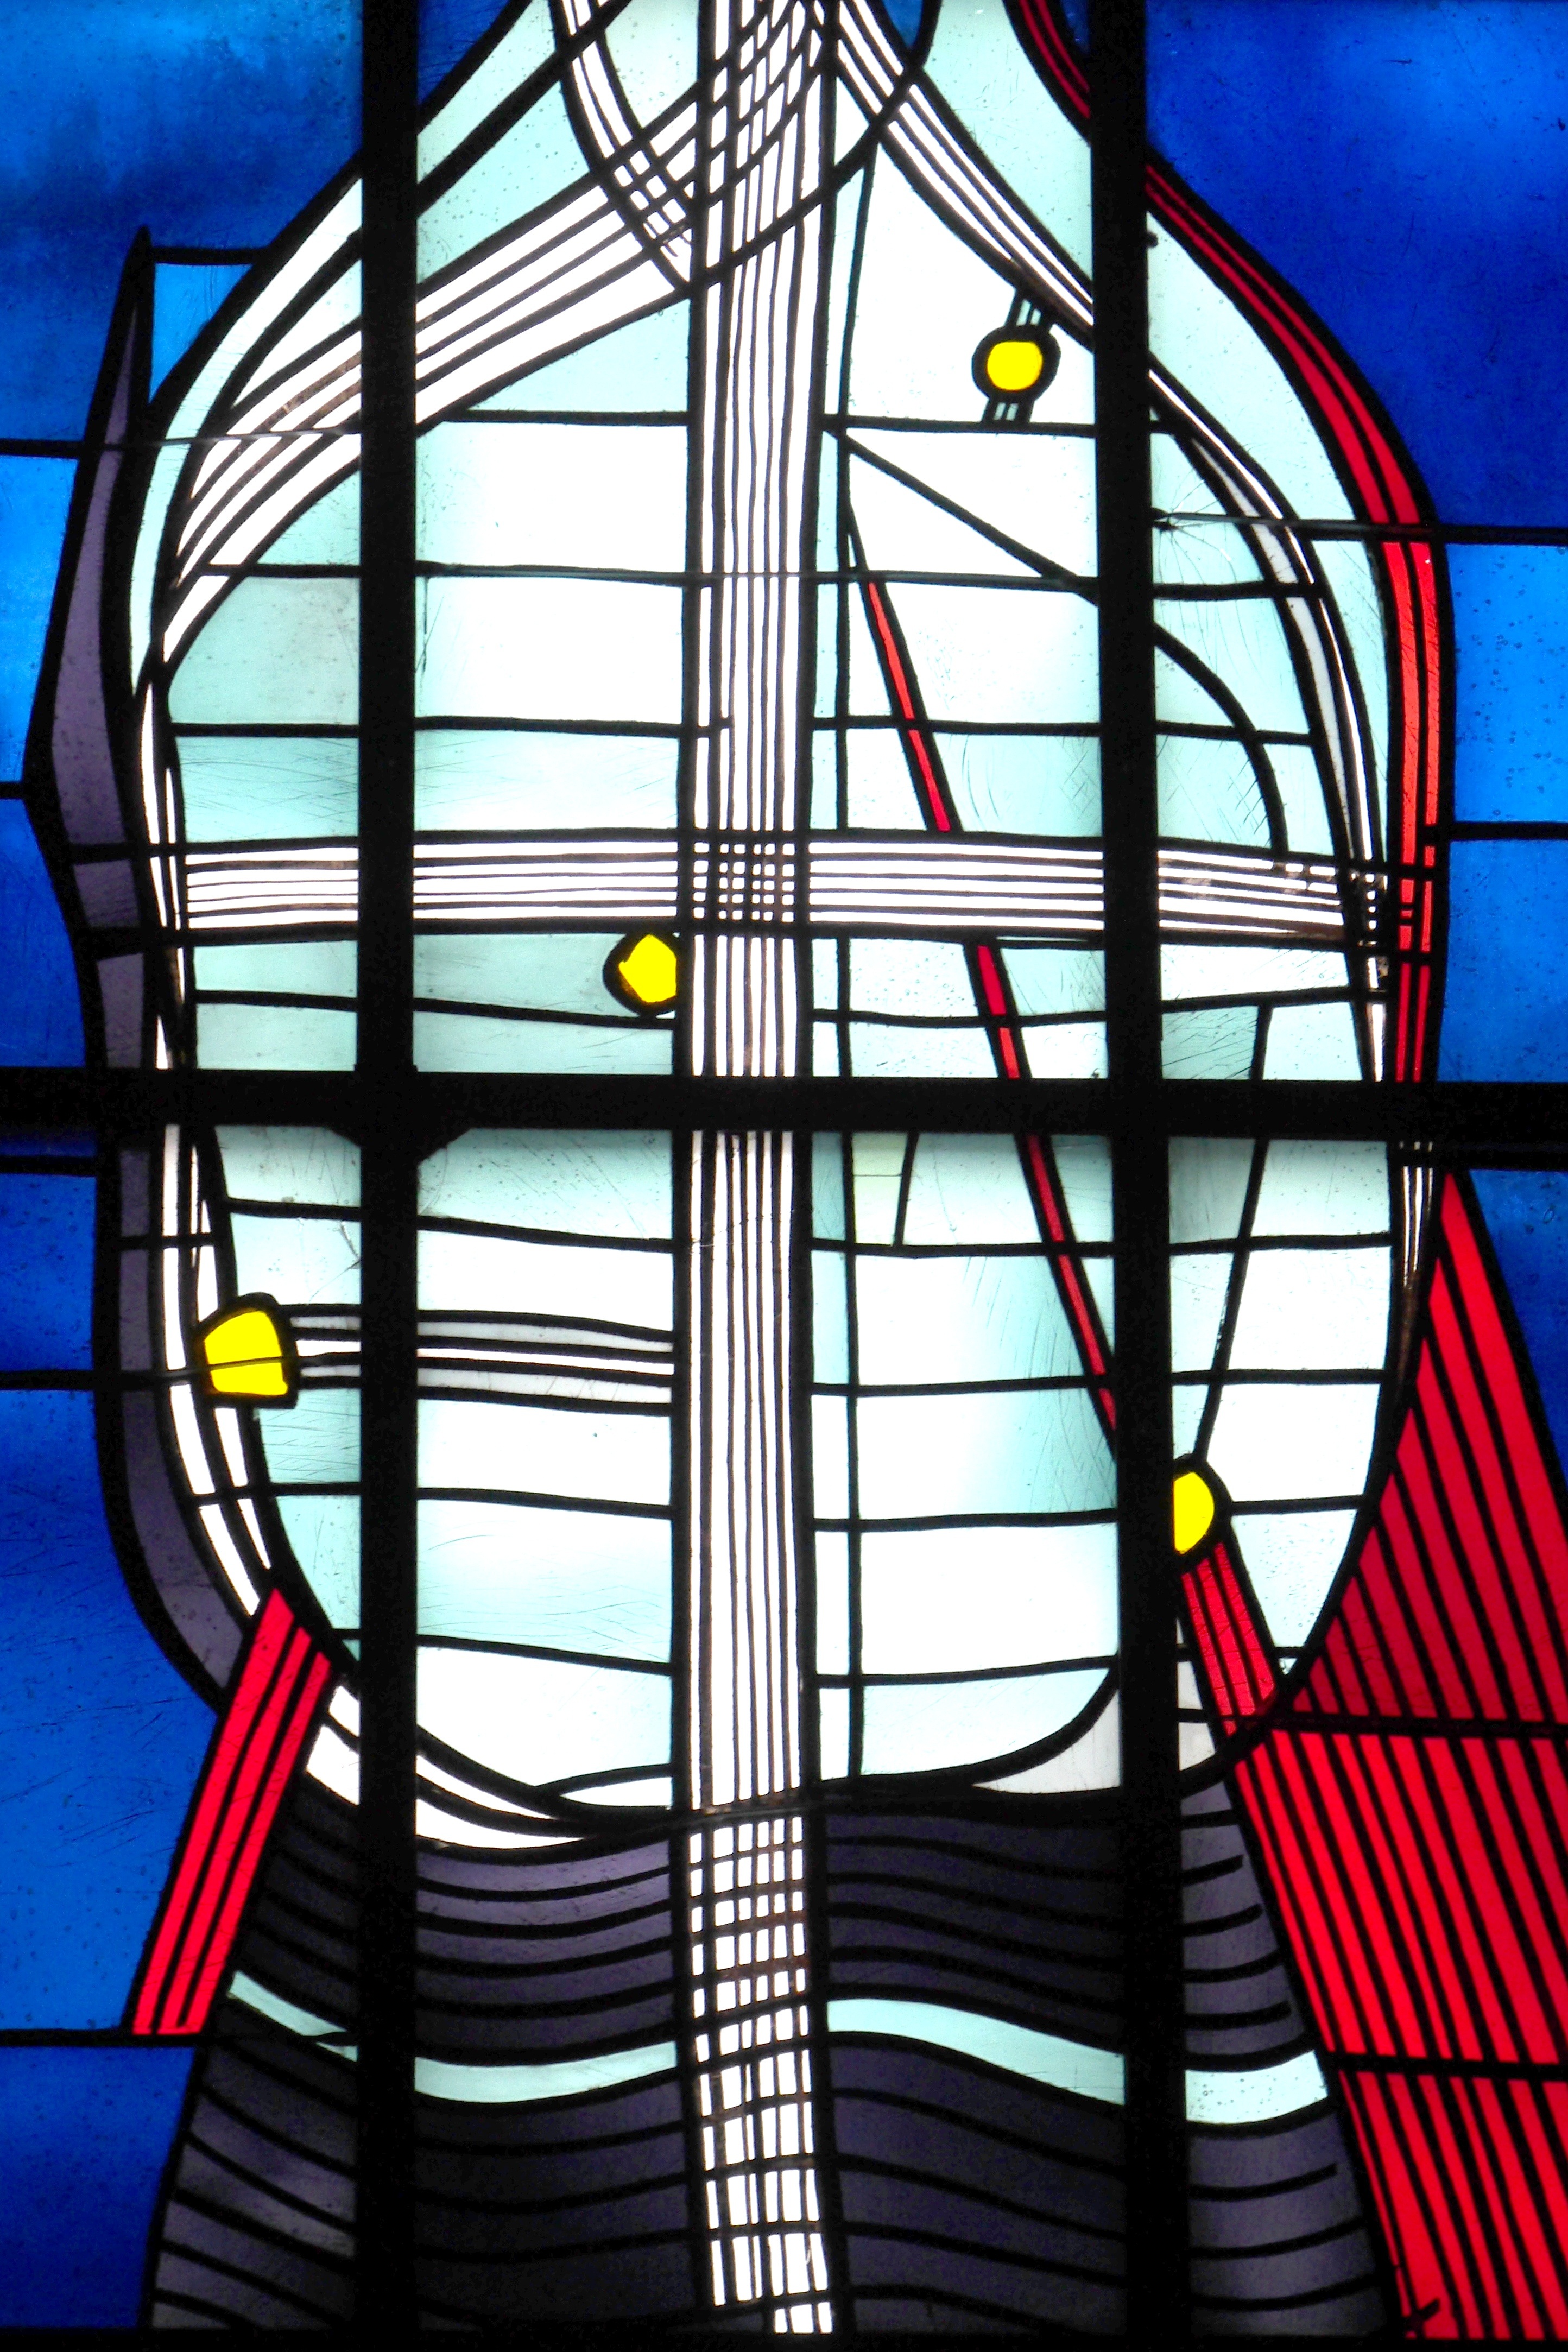
window, glass, line, material, stained glass, circle, art, design, symmetry, church window, glass window, w rzburg, kiliansdom